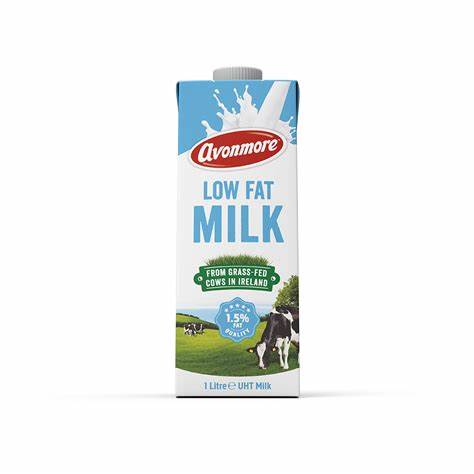
Waste category: cardboard